HMAS Deloraine

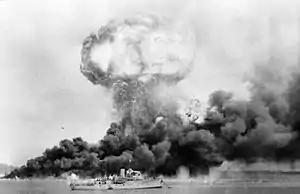
HMAS "Deloraine" (foreground) during the Japanese air raids on Darwin

The ship was present in Darwin Harbour during the Japanese bombing of Darwin in February 1942. She was undamaged by the attack and assisted in rescue and recovery operations. On 5 March, "Deloraine" was attacked on several occasions by a Japanese flying boat, but was again undamaged.